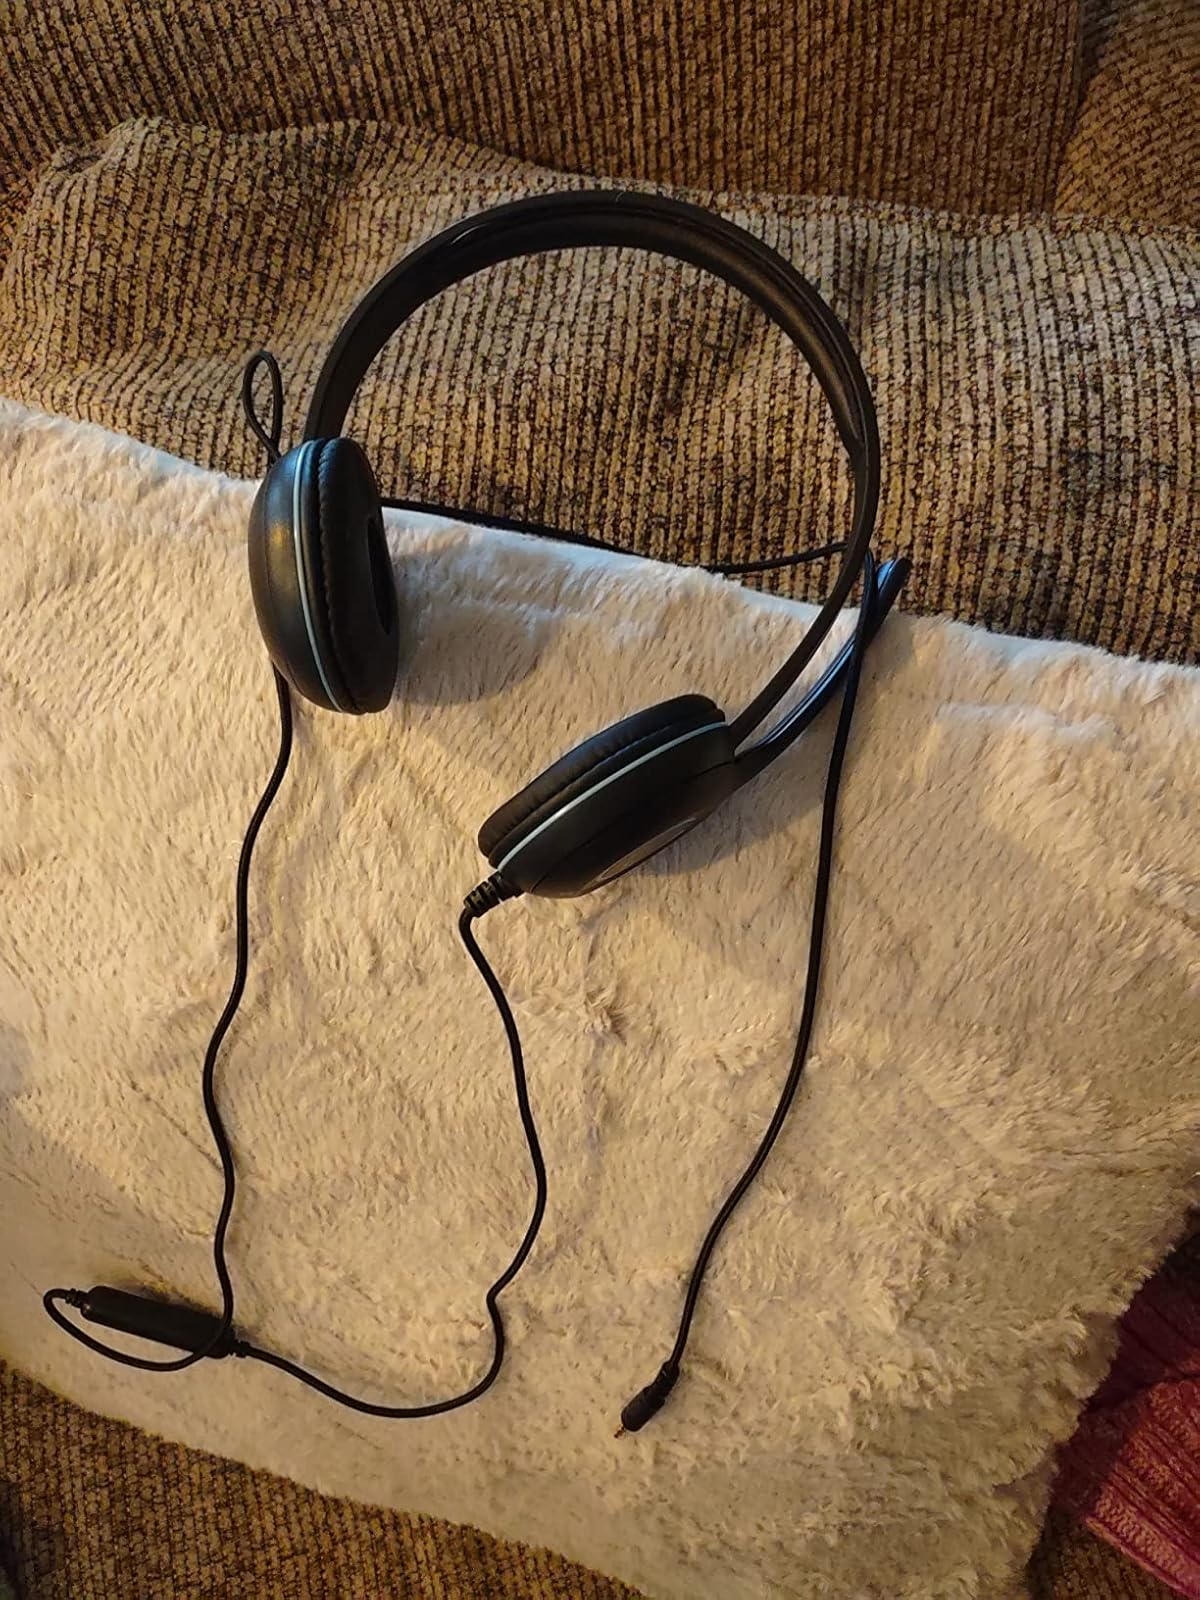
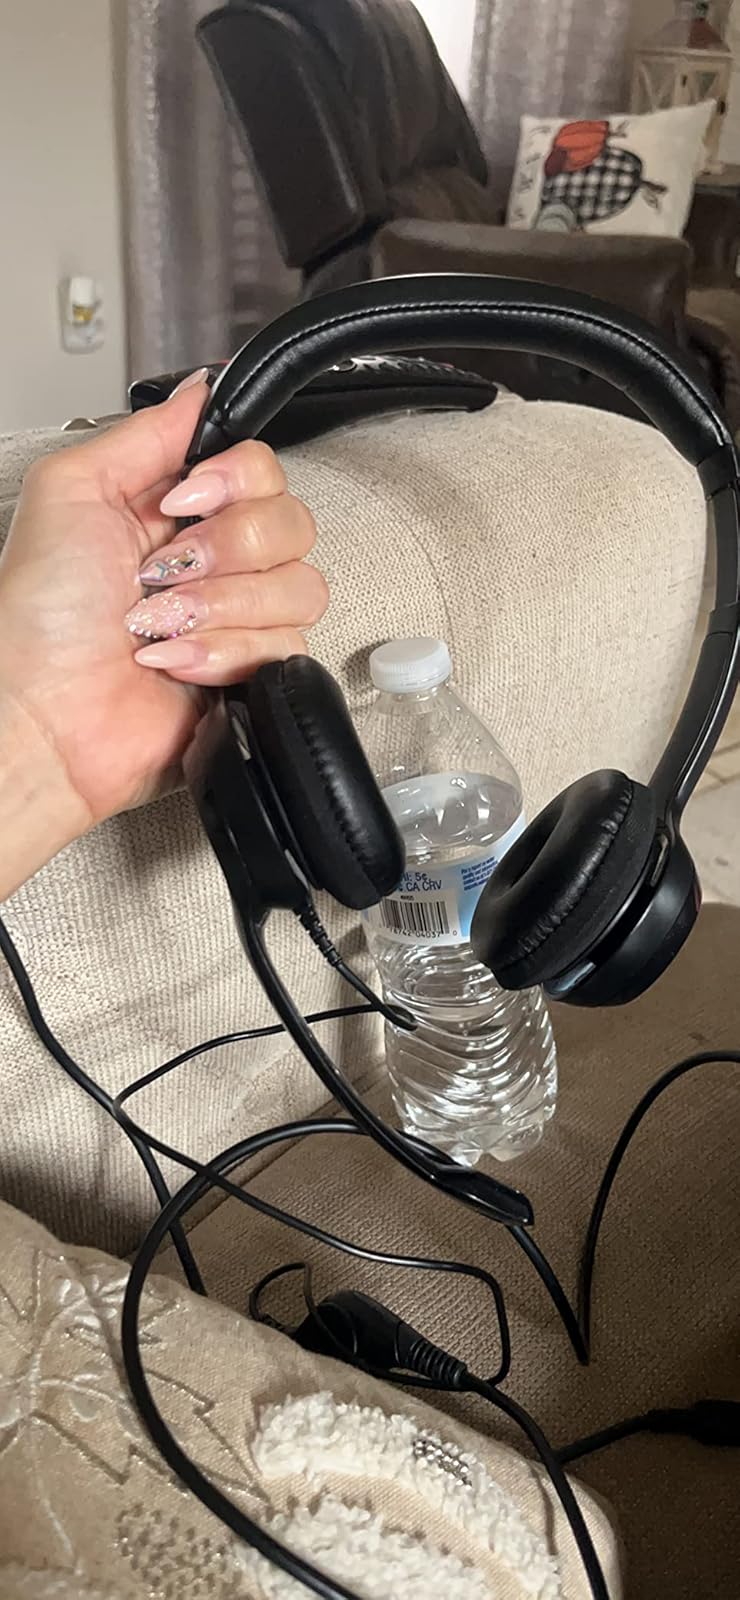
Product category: headphones
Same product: no